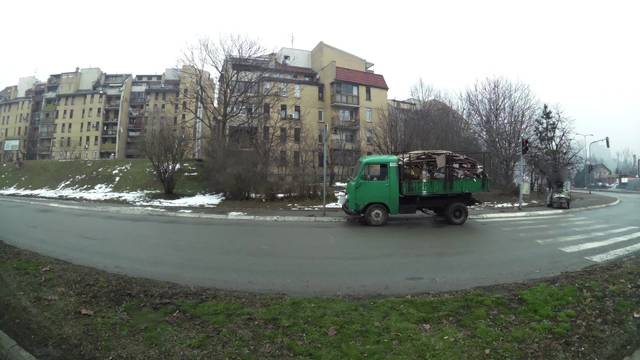
Region: Serbia
Coordinates: 44.775, 20.407